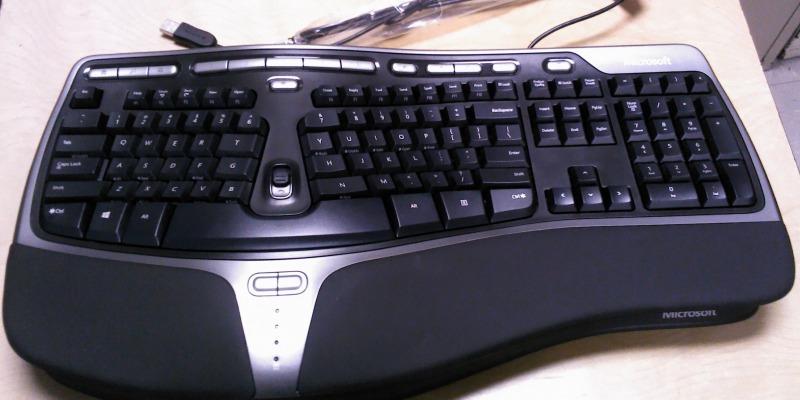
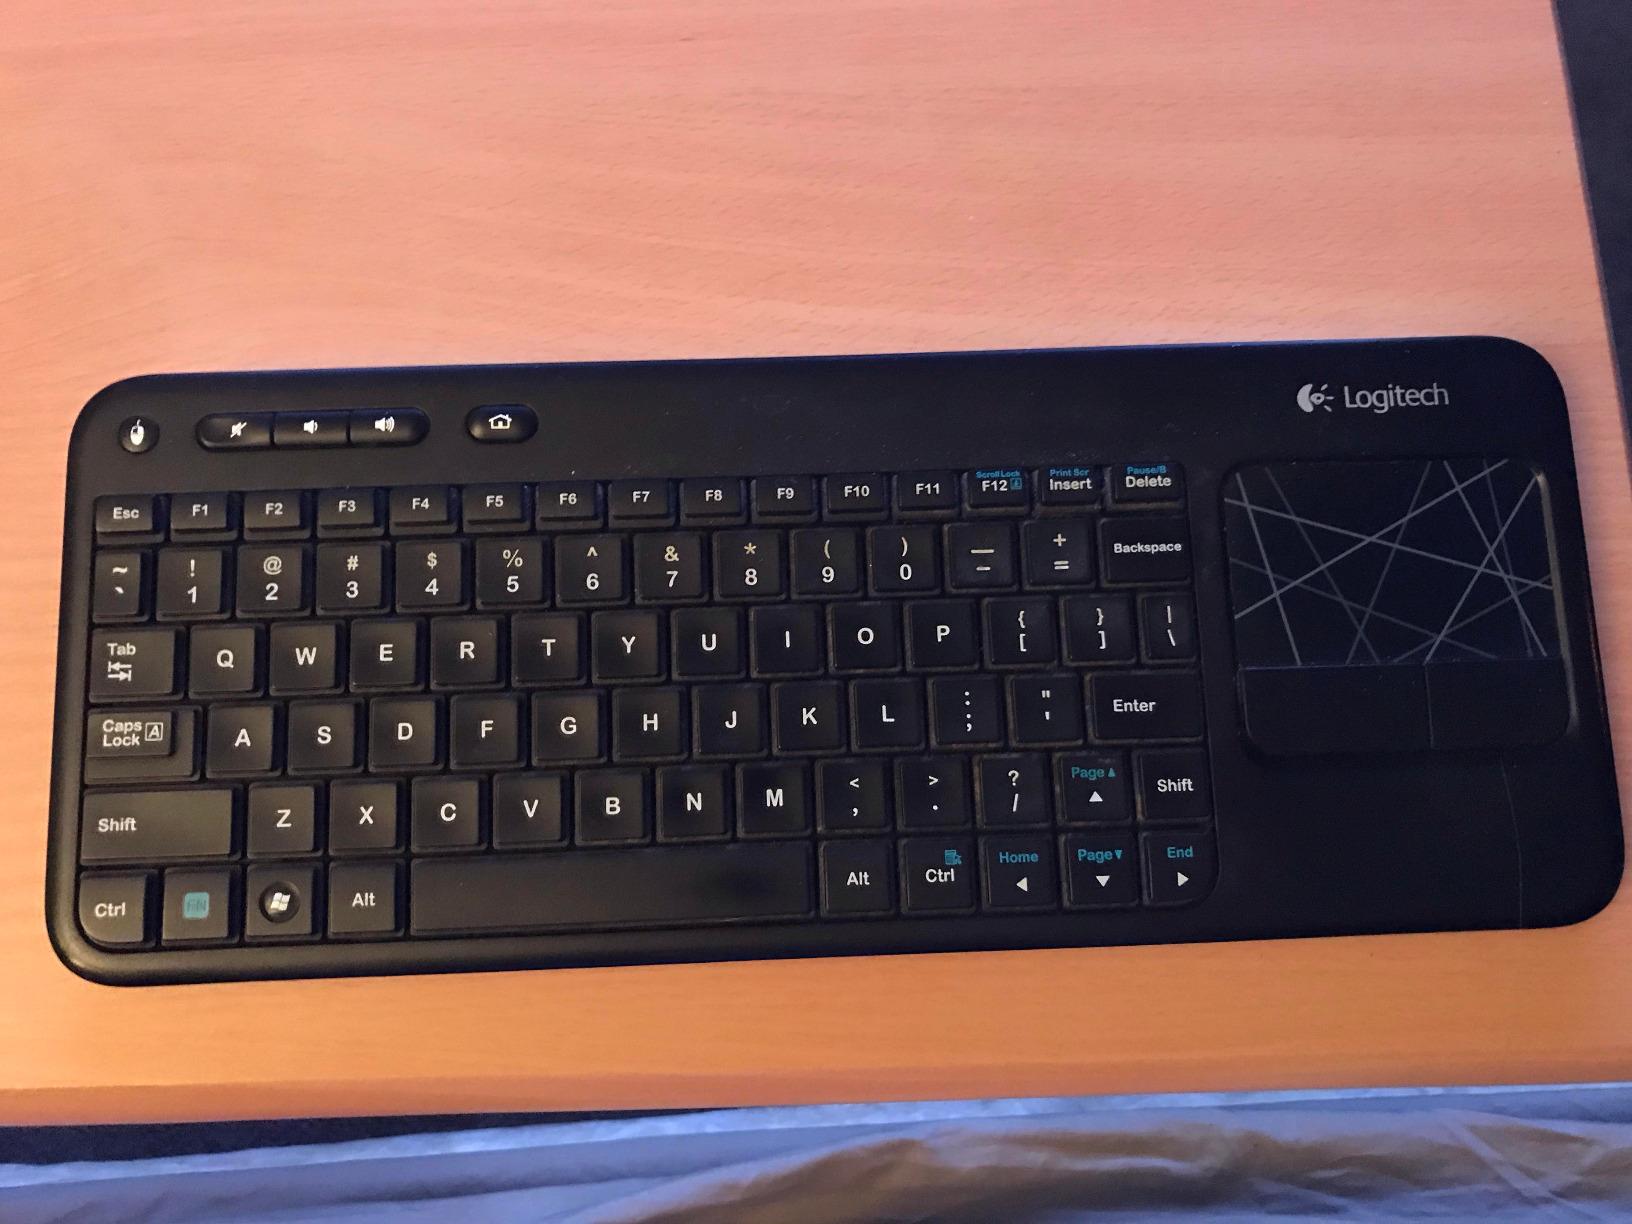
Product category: keyboard
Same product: no